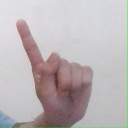
अक्षर: ए